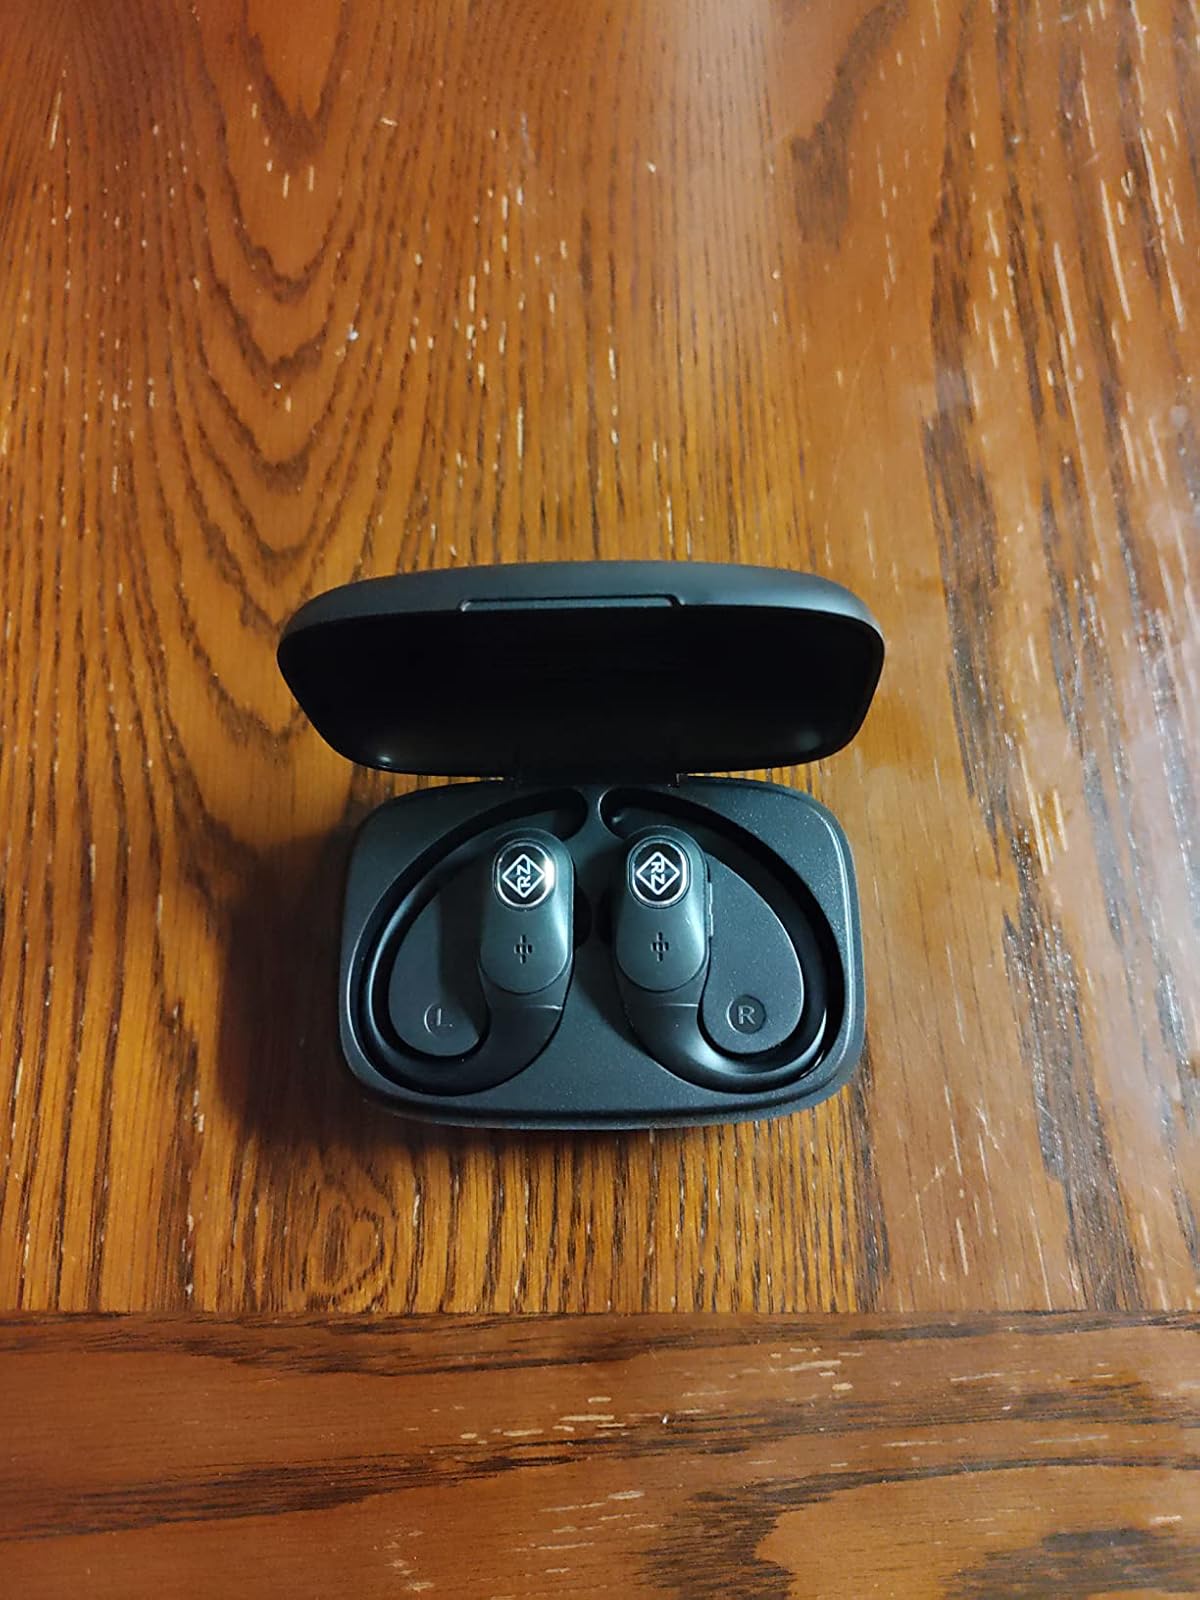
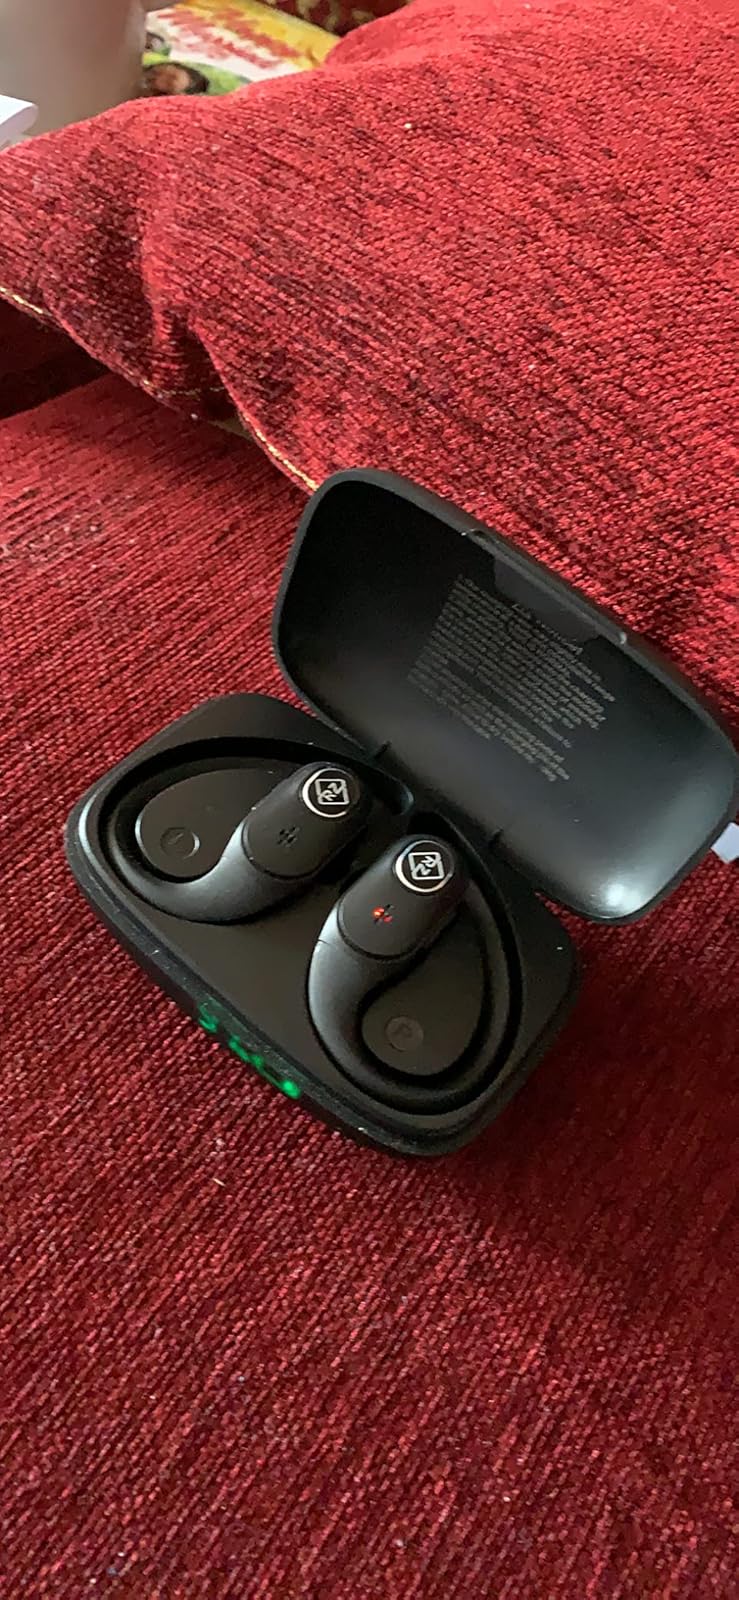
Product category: earbuds
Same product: yes